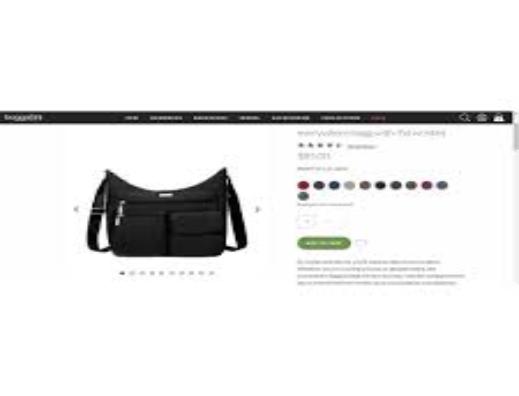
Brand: Baggallini
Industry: Clothes